Naval Air Station Fort Lauderdale

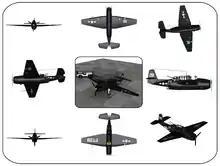
NAS Ft. Lauderdale training squadron markings of FT-28, Taylor's Avenger

Naval Air Station Fort Lauderdale was an airfield of the United States Navy just outside Fort Lauderdale, Florida.